Aylin Fazelian

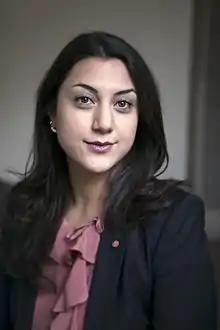

Aylin Fazelian (born 1992) is an Azerbaijani-Swedish politician. , she serves as Member of the Riksdag representing the constituency of Västra Götaland County West.